Chris Massey

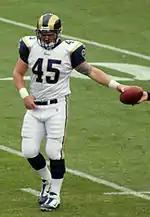
At a game in Denver in November, 2010.

Massey was selected by the St. Louis Rams in the seventh round (243rd overall) in the 2002 NFL draft. During his career he has made clean snaps on 702 out of 703 attempts including a run of 528 consecutive clean snaps.